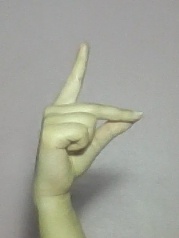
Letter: ta